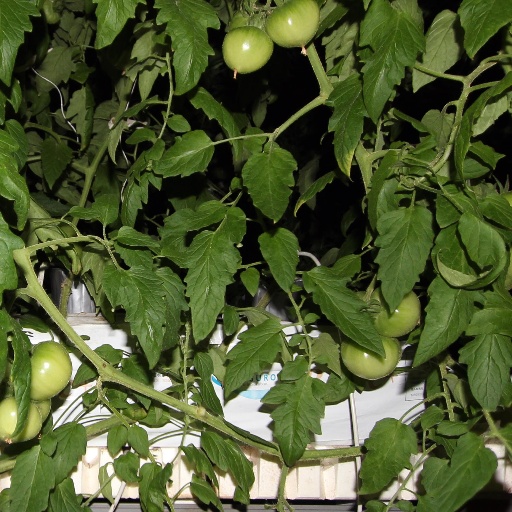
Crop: tomato